Million Reasons

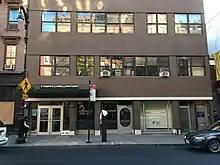
Electric Lady Studios, one of the recording locations of the song

Gaga co-wrote and co-produced "Million Reasons" alongside Mark Ronson, while Lindsey and BloodPop provided additional songwriting and production, respectively. The track was recorded and mixed at Shangri-La and Gypsy Palace Studios in Malibu, California, as well as Electric Lady Studios in New York by Joshua Blair, Joe Visciano and Brandon Bost. The mastering was performed at Sterling Sound Studios by Tom Coyne and Randy Merrill. Instrumentation for the song included piano by Gaga, guitars by Lindsey and Ronson. BloodPop handled the additional instrumentation including keyboards, rhythm track and string programming.